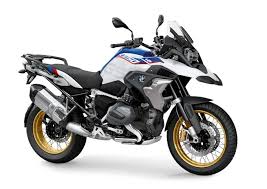
Vehicle type: Motorcycles